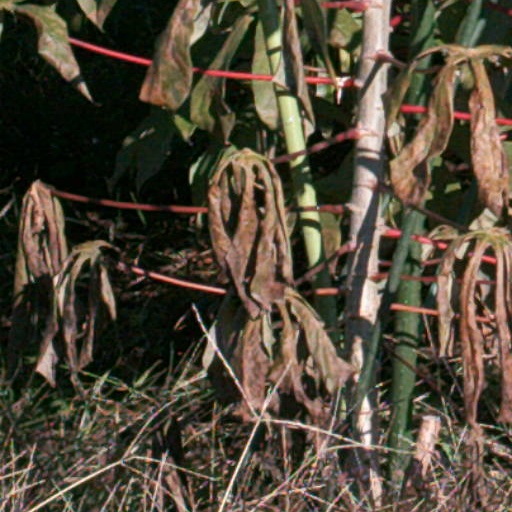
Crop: cassava